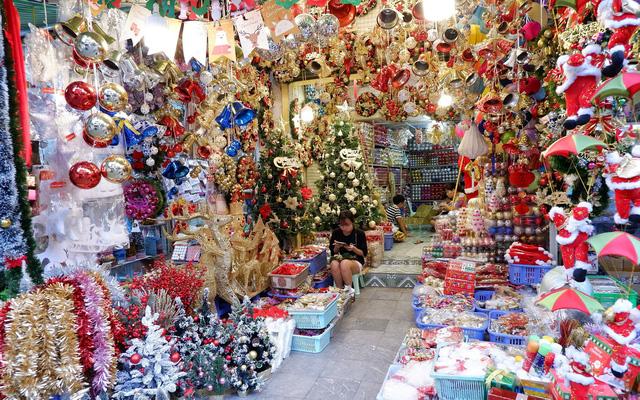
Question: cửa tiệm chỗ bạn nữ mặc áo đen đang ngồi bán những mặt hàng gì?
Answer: cửa tiệm này bán các mặt hàng trang trí giáng sinh